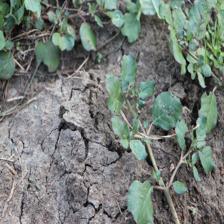
Label: BroadLeafWeed